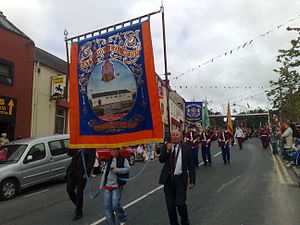
Orangeordenen
Orangeordenen marcherer i Tandragee, Armagh i 2008
Orangeordenen er et lovligt, protestantisk broderskab i Nordirland og det vestlige Skotland. Navnet kommer fra de nordirske protestanters traditionelle farve. Den har også medlemmer bosat i en række andre lande. Ordenen blev grundlagt i Loughgall, Armagh i 1795. Den betegner sig som en gudfrygtig organisation som fremmer protestantisk kultur og identitet. Kritikere omtaler den som antikatolsk og sekterisk.